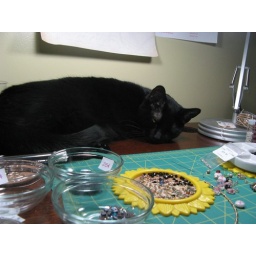
When she's not beside the beading area, she keeps my computer keyboard warm.